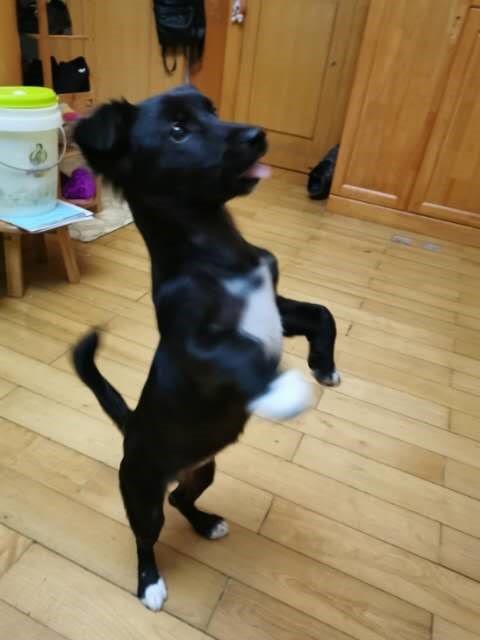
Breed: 806-n000129-papillon